Constantine III (Western Roman emperor)

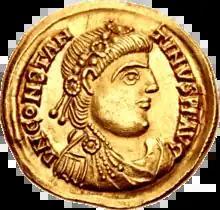
Coin of Constantine III

Constantine III (died shortly before 18 September 411) was a common Roman soldier who was declared emperor in Roman Britain in 407 and established himself in Gaul. He was recognised as co-emperor of the Roman Empire from 409 until 411.